The Last Edition

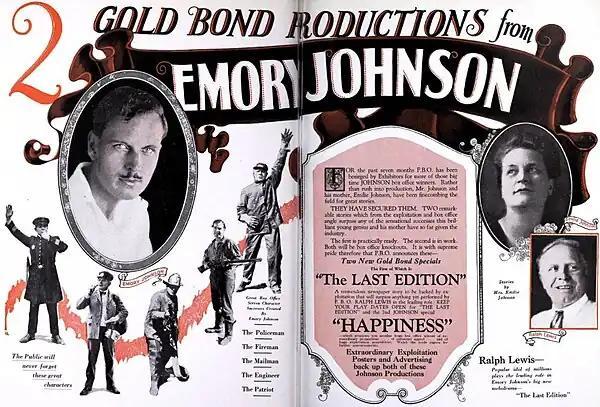
Advertisement in "Exhibitors Herald"

The motion picture was filmed in and around the "Old Chronicle Building" located at 690 Market Street in downtown San Francisco. However, in 1924, "The Chronicle" commissioned a new headquarters at 901 Mission Street on the corner of 5th Street. "The Chronicle" completed the move in 1925, shortly after the film crews were finished shooting. It was also filmed around Cosmo Street close to Hollywood Boulevard.